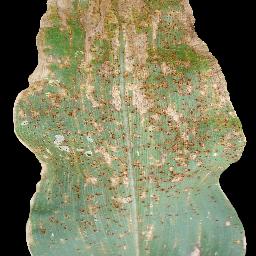
Label: Corn_(Maize)___Common_Rust